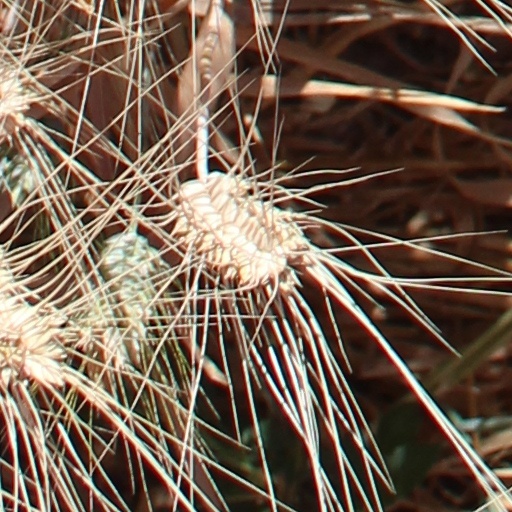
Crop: wheat